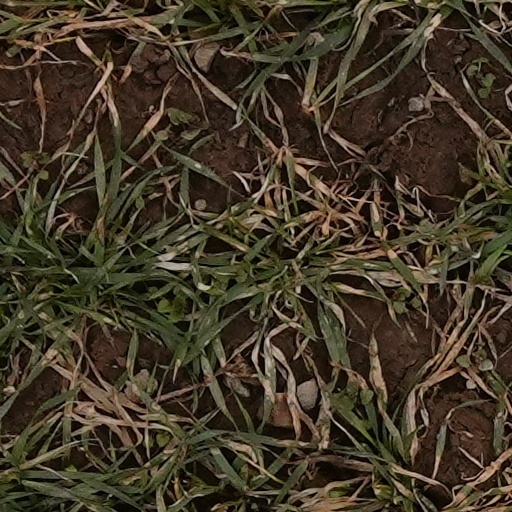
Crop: wheat